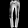
Label: Trouser